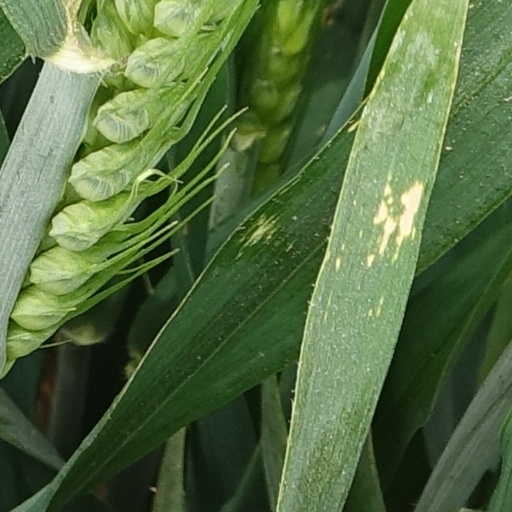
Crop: wheat